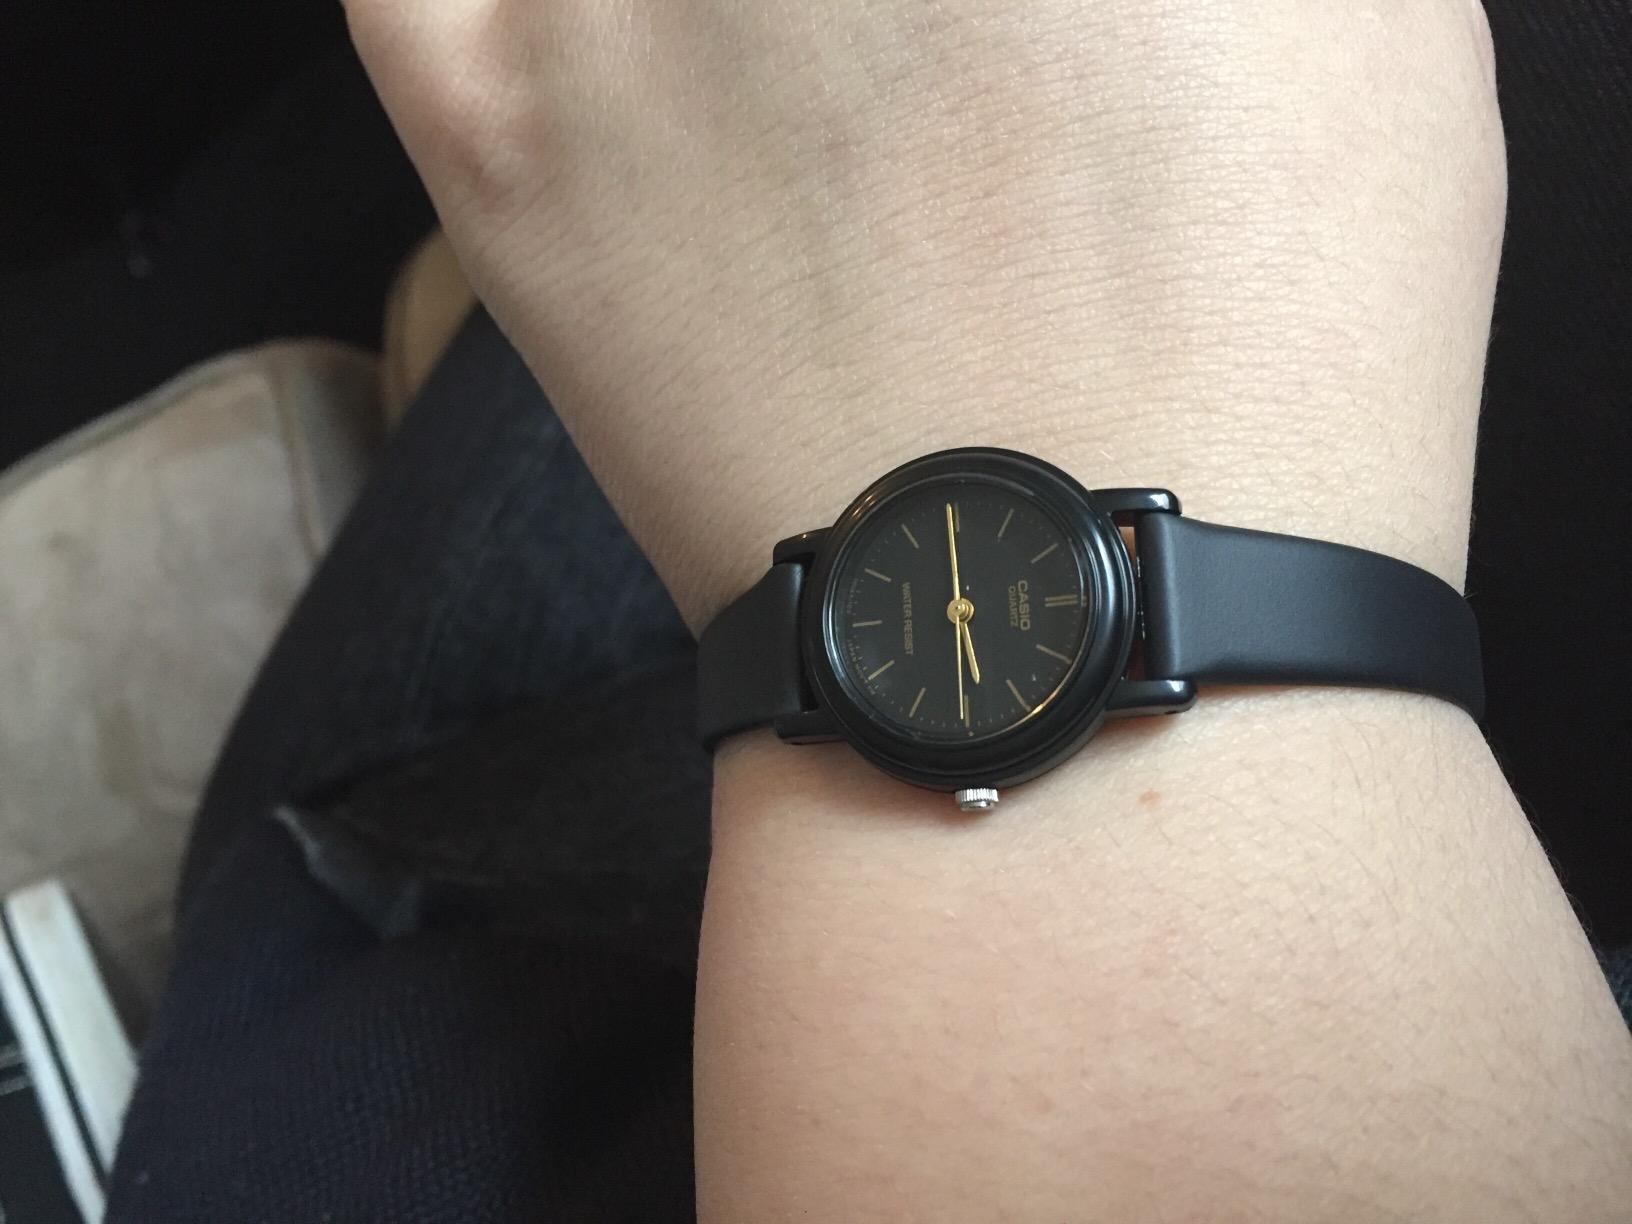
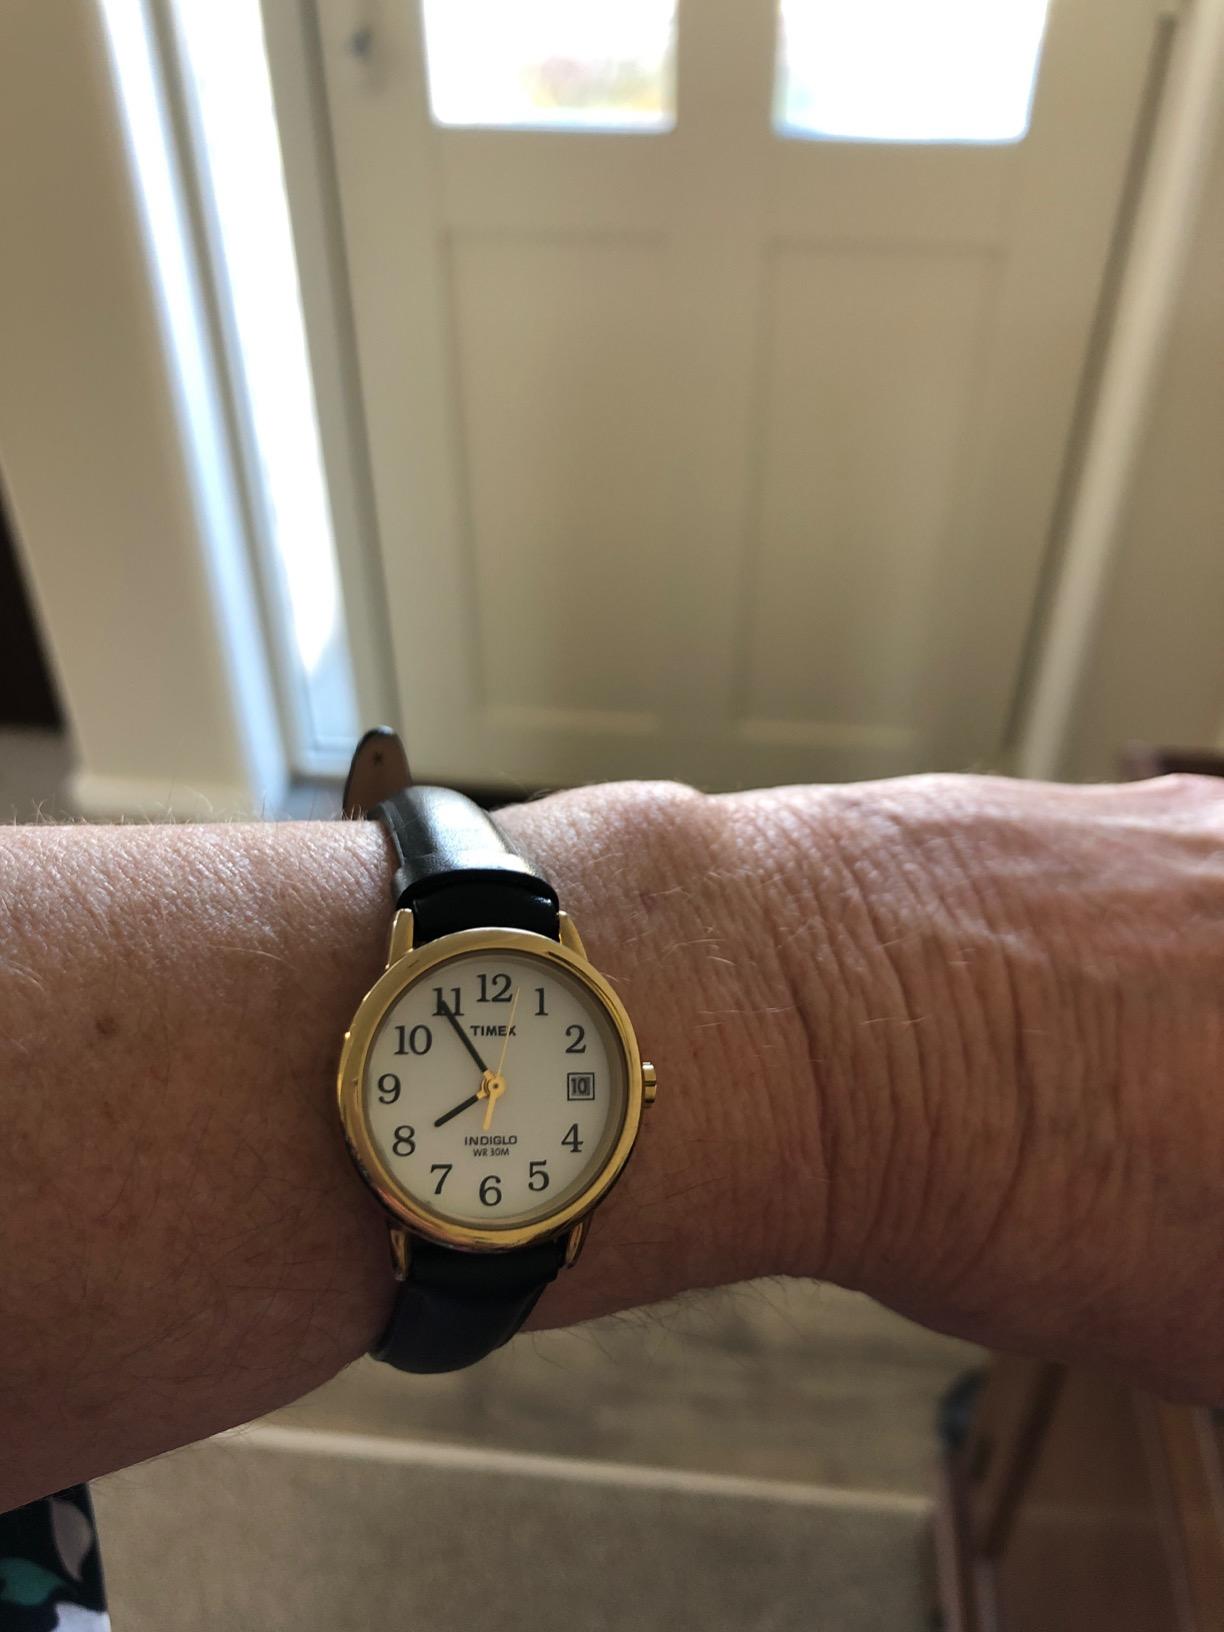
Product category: accessories_watch
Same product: no